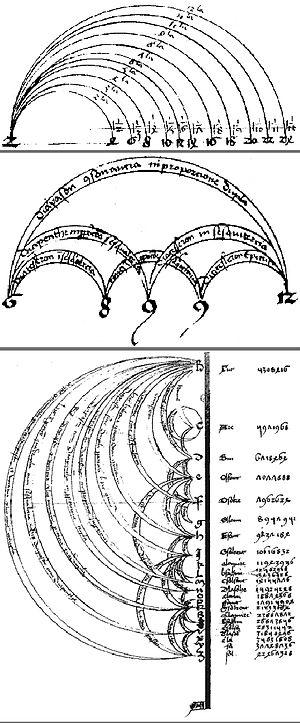
Jean de Murs, aussi connu sous les noms Jean des Murs, Jean des Meurs ou Johannes de Muris est un mathématicien, astronome, théoricien de la musique de l'ars nova, et ecclésiastique français. Les formes Jean de Murs, Jean des Murs et Jean de Meurs ne se trouvent que dans des documents tardifs.